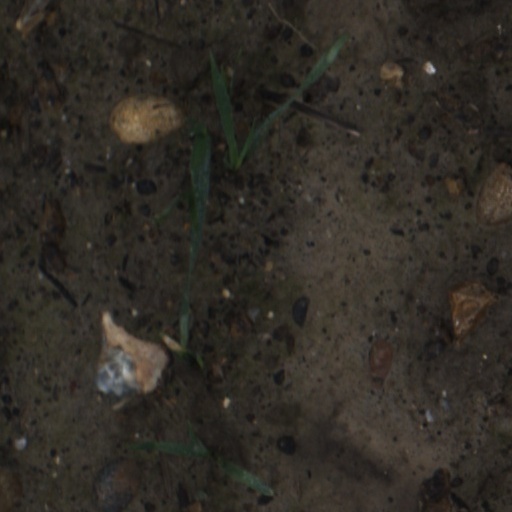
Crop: wheat